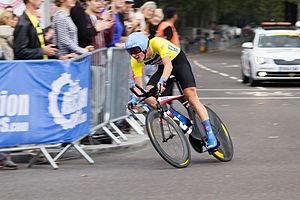
La Tour de Grande-Bretagne 2014 est la 75ᵉ édition de cette course cycliste sur route masculine. Il a lieu du 7 au 14 septembre 2014. Il figure au calendrier de l'UCI Europe Tour 2014 en catégorie 2.HC. et comprend huit étapes.